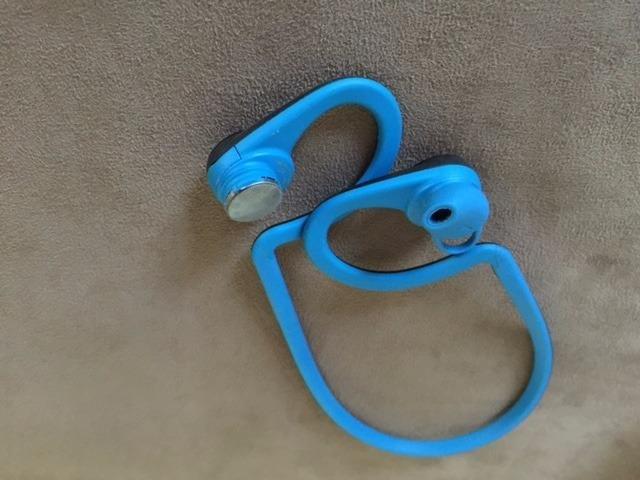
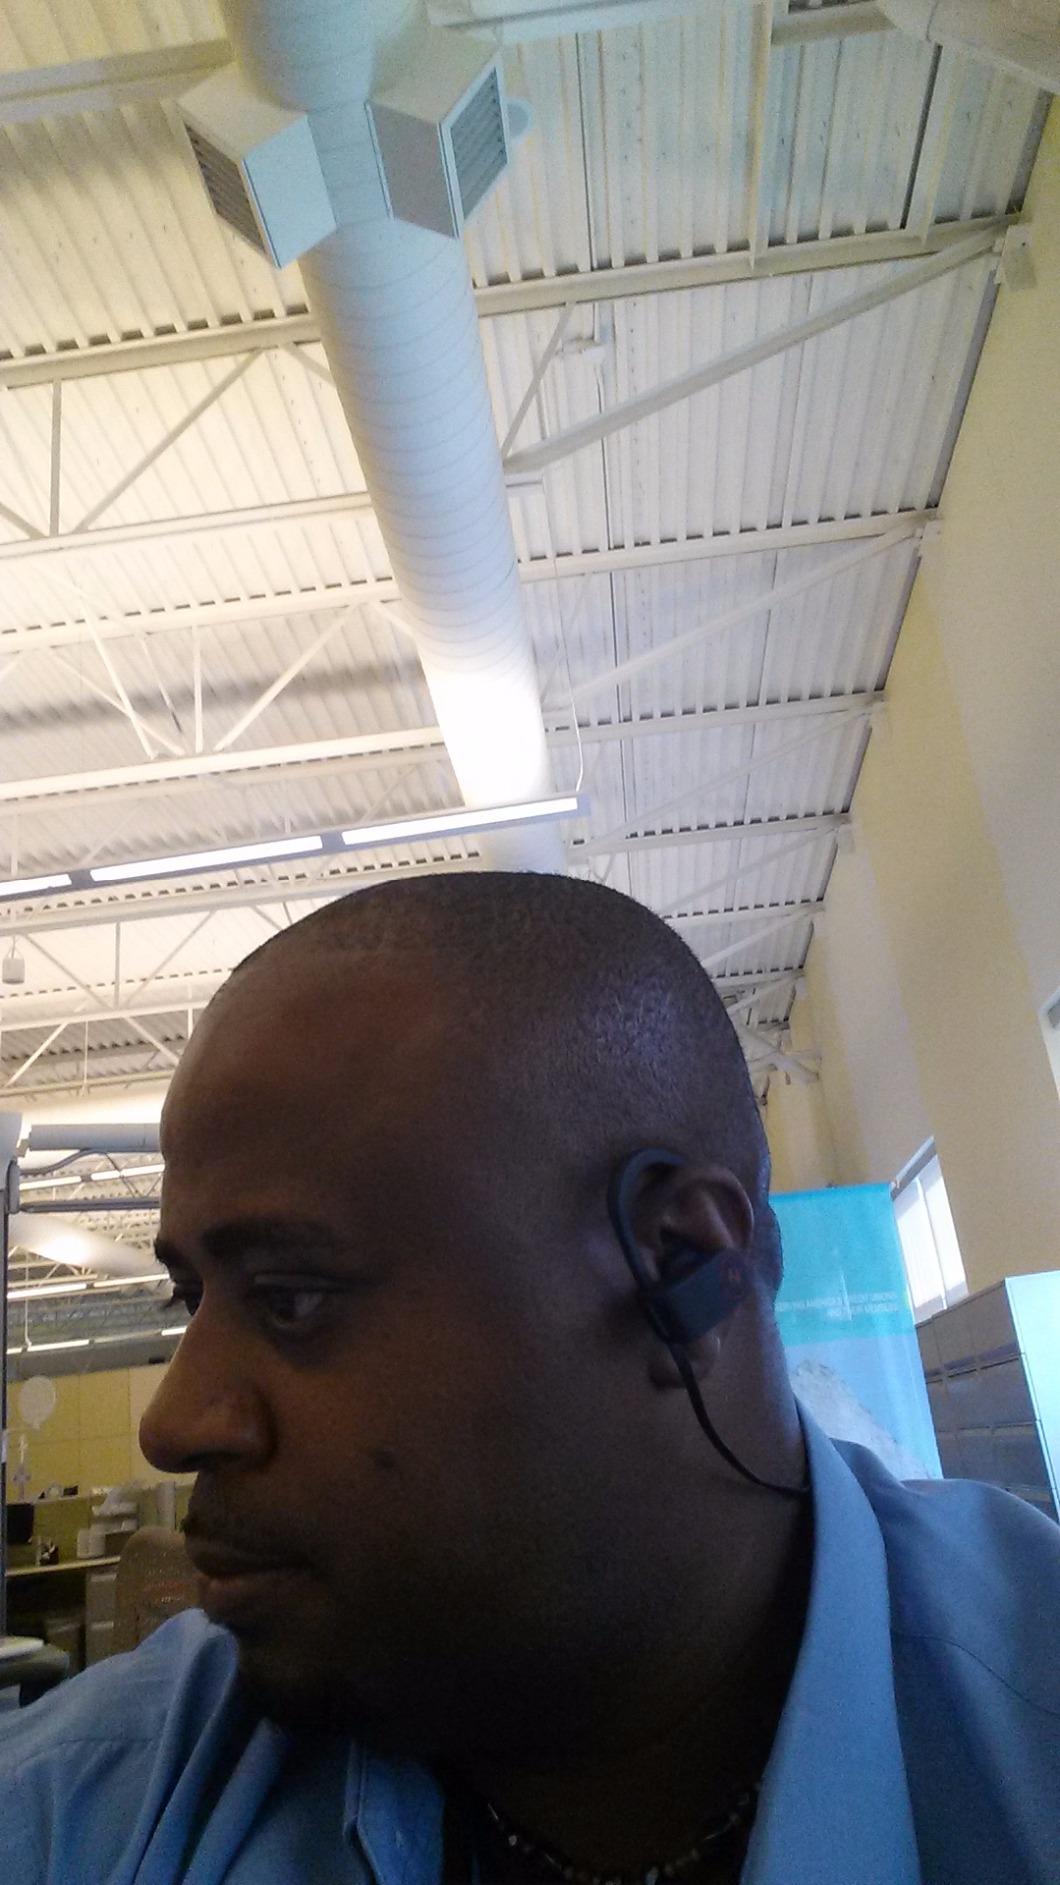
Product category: headphones
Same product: no